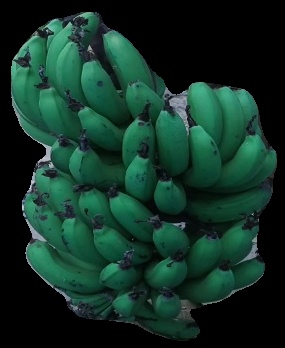
Variety: pachbale
Grade: grade3